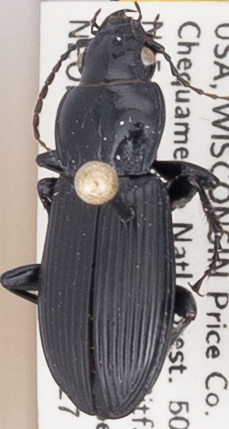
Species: Pterostichus melanarius melanarius
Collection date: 2021-07-27
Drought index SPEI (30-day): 0.312
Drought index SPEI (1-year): -0.128
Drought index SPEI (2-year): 1.13